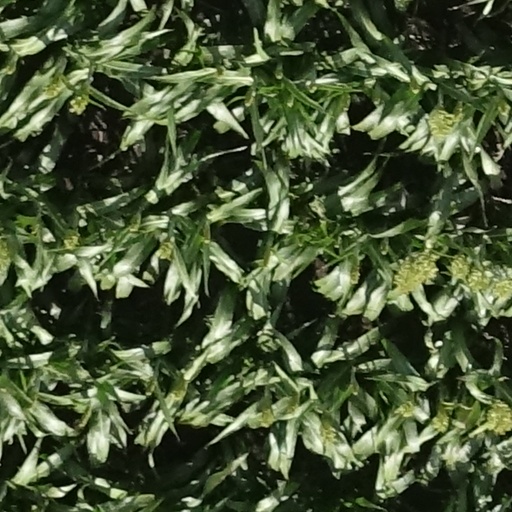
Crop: sorghum